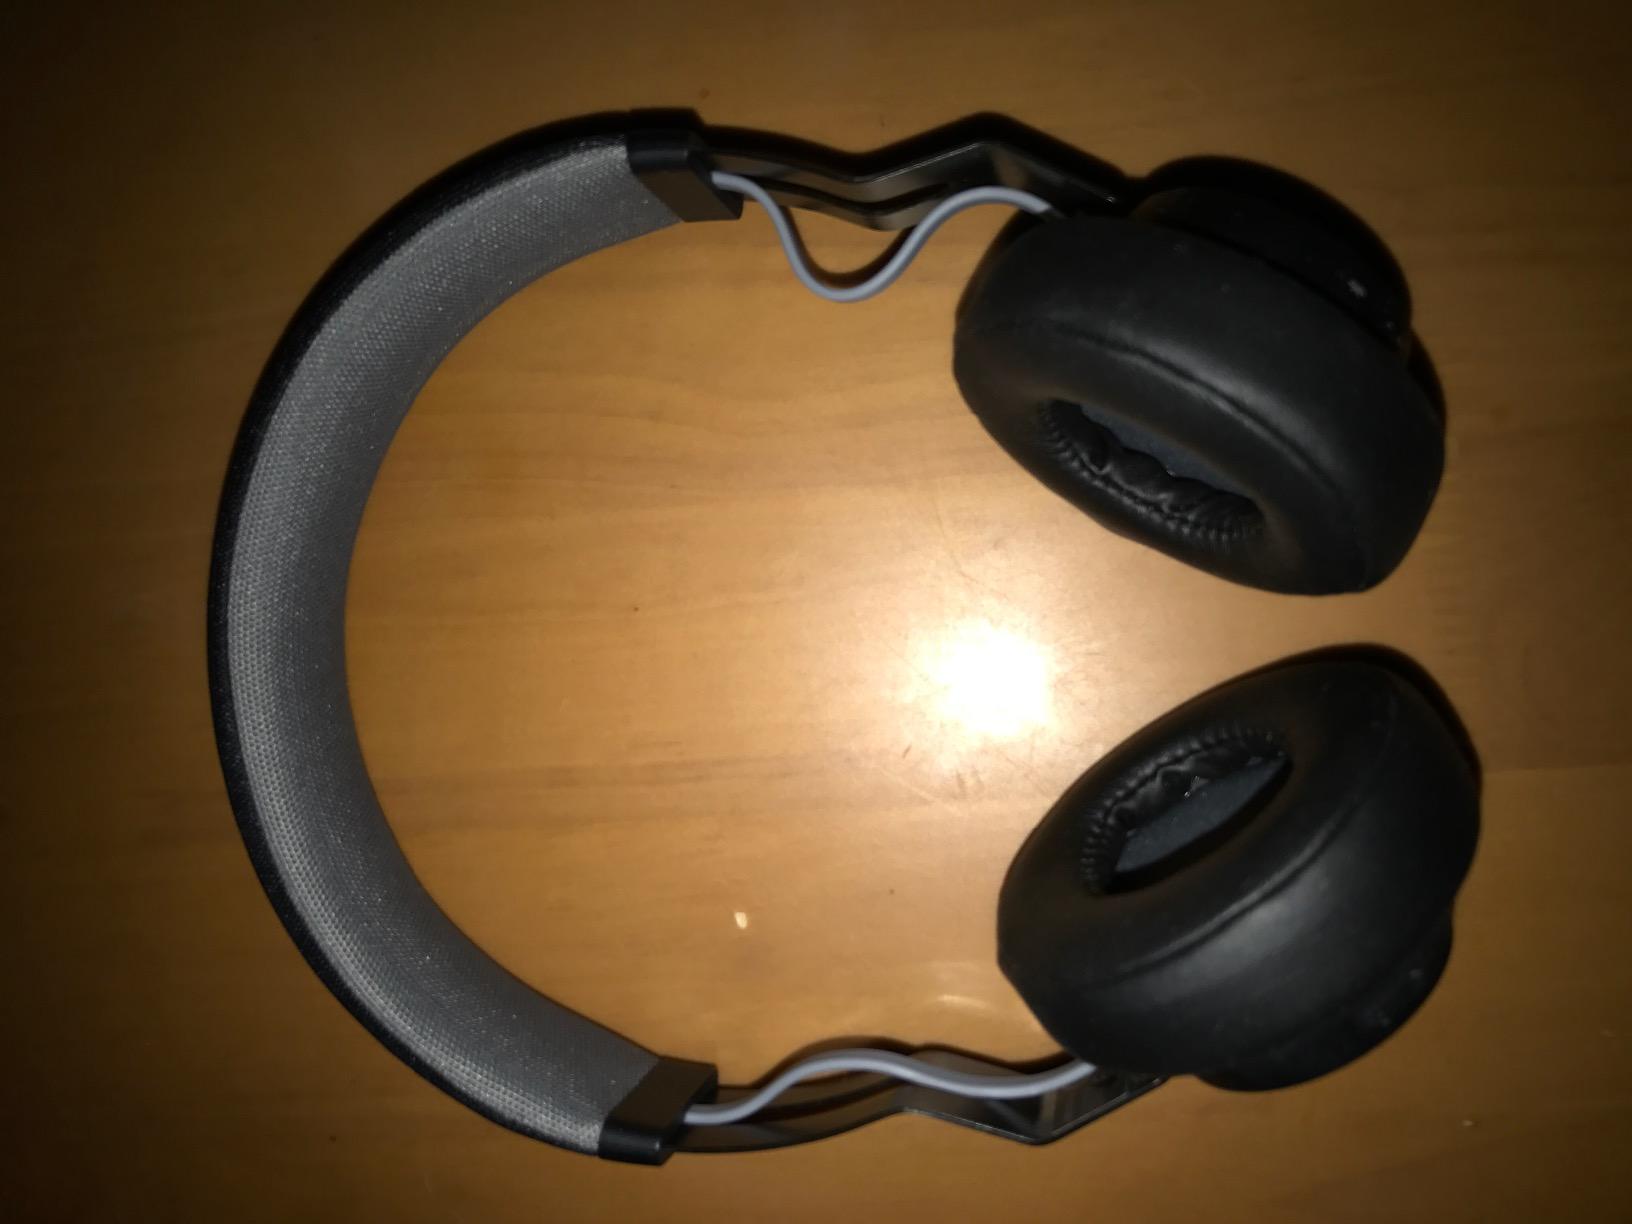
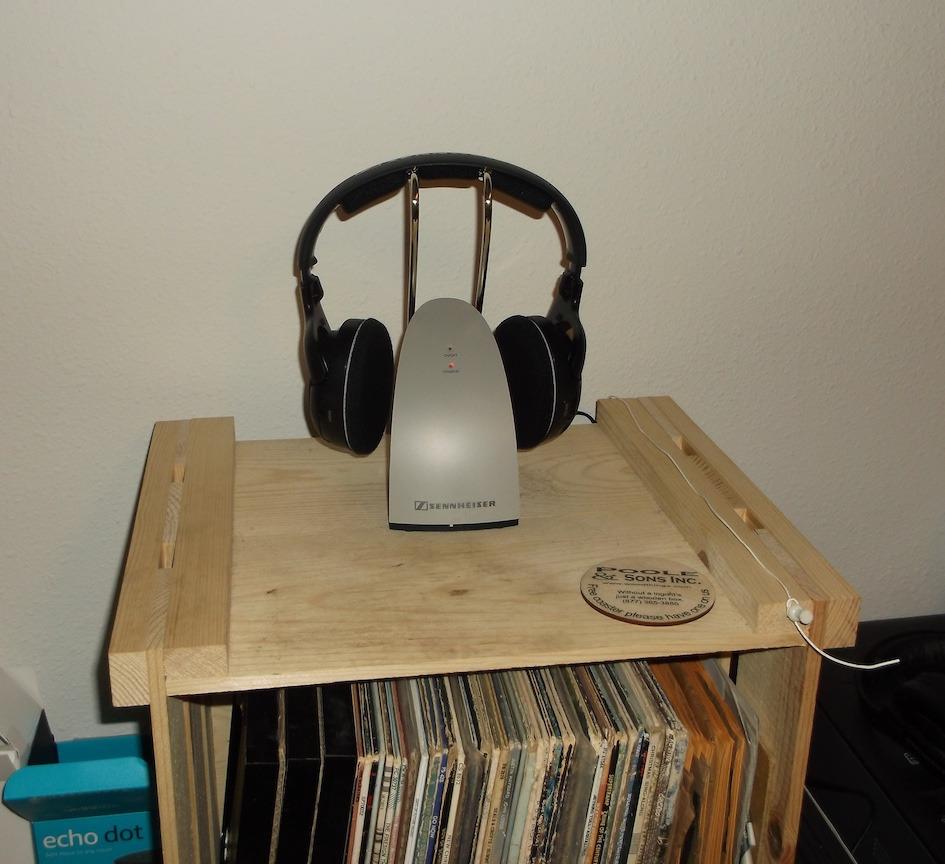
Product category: headphones
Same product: no